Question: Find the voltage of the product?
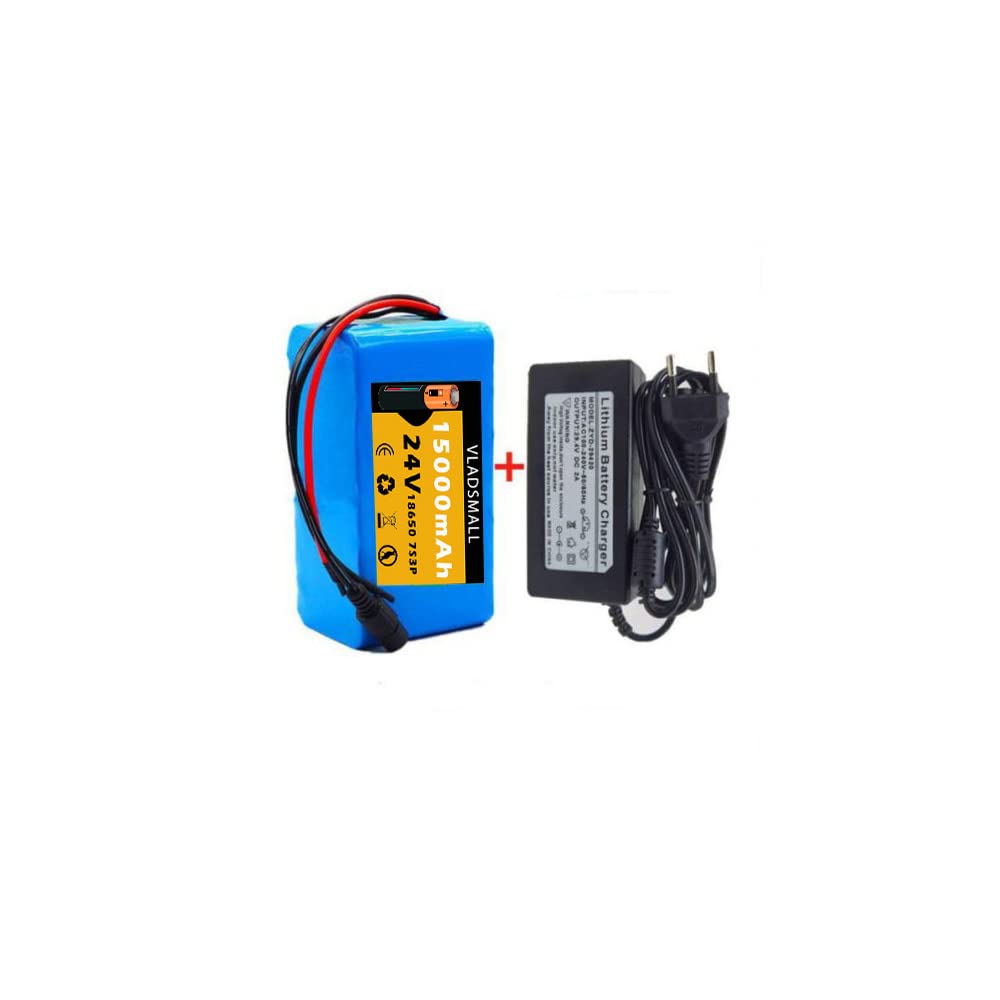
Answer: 24.0 volt